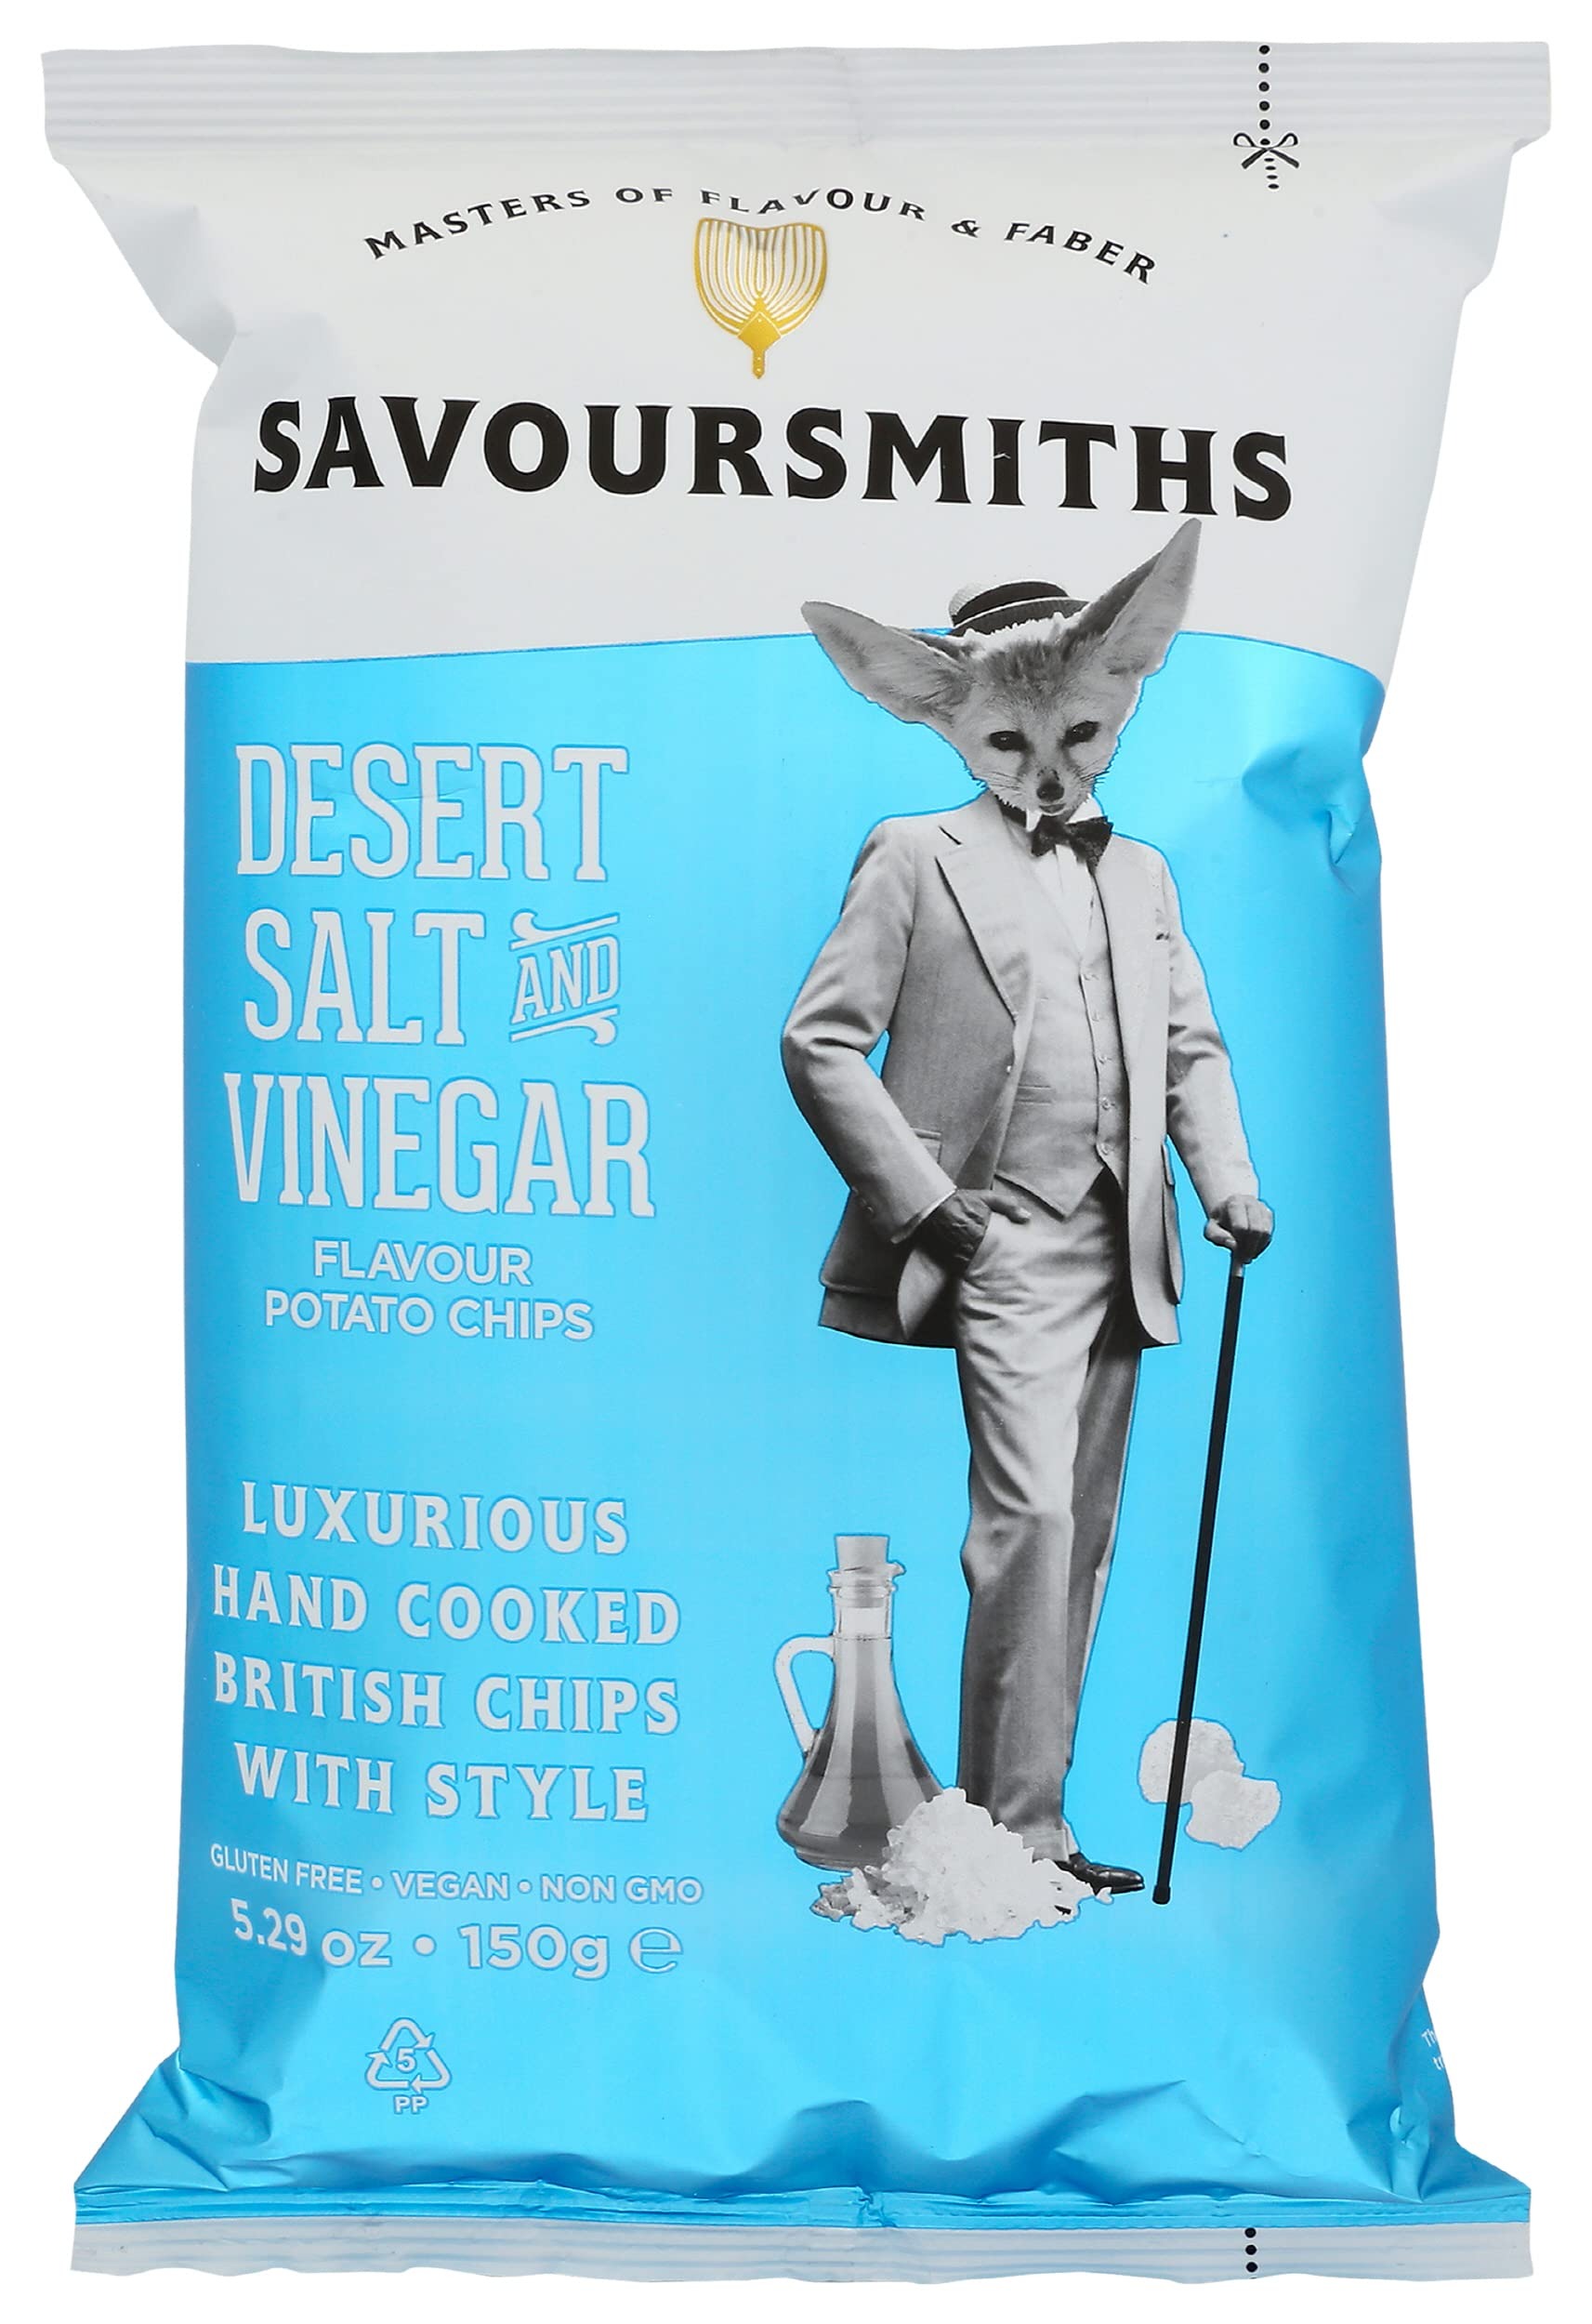
Item Name: Savoursmiths Potato Crisps, Desert Salt & Vinegar, Luxury Hand Cooked British Crisps, Skin on Crisps, Made from Home Grown Potatoes, Gluten & MSG Free, Non-GMO, 5.29 Oz (Pack of 12)
Bullet Point: Savoursmiths Potato Crisps, Desert Salt & Vinegar, Luxury Hand Cooked British Crisps, Skin on Crisps, Made from Home Grown Potatoes, Gluten & MSG Free, Non-GMO, 5.29 Oz (Pack of 12)
Value: 63.48
Unit: Ounce

Price: 49.05